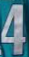
Number: 4